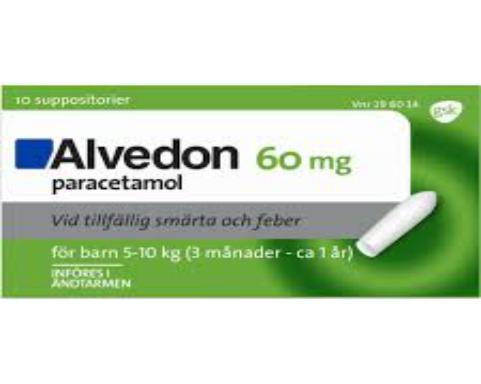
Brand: alvedon
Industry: Medical